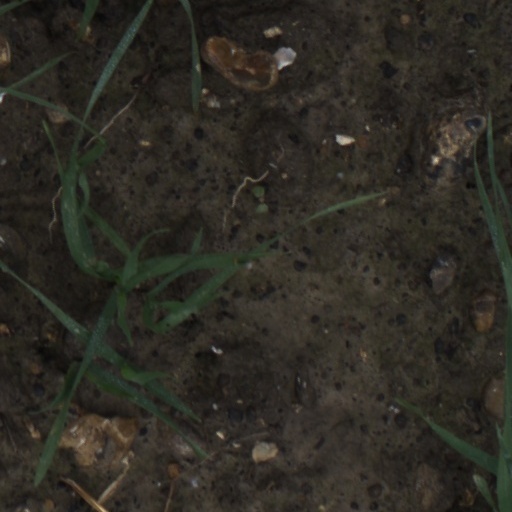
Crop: wheat